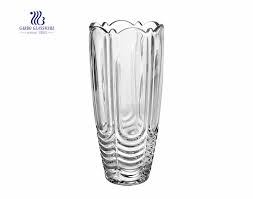
Label: glass